Malacca State Legislative Assembly

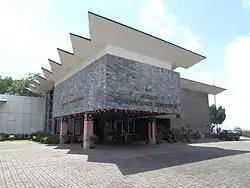
Former Malacca State Legislative Assembly building which is now the Democratic Government Museum.

The Malacca State Legislative Assembly is the unicameral legislature of the Malaysian state of Malacca. It is composed of 28 members who are elected from single-member constituencies throughout the state. Elections are held no more than five years apart, along with elections to the federal parliament and other state assemblies (except Sarawak and Sabah).